Fernando de los Ríos

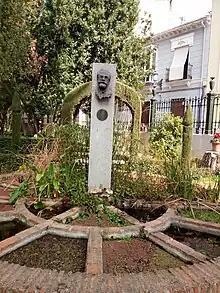
Monument to De los Ríos in the botanical garden of the University of Granada

In the municipal elections of 12 April 1931 de los Rios was elected to the Madrid Municipal Council but did not act in this capacity due to his other duties.